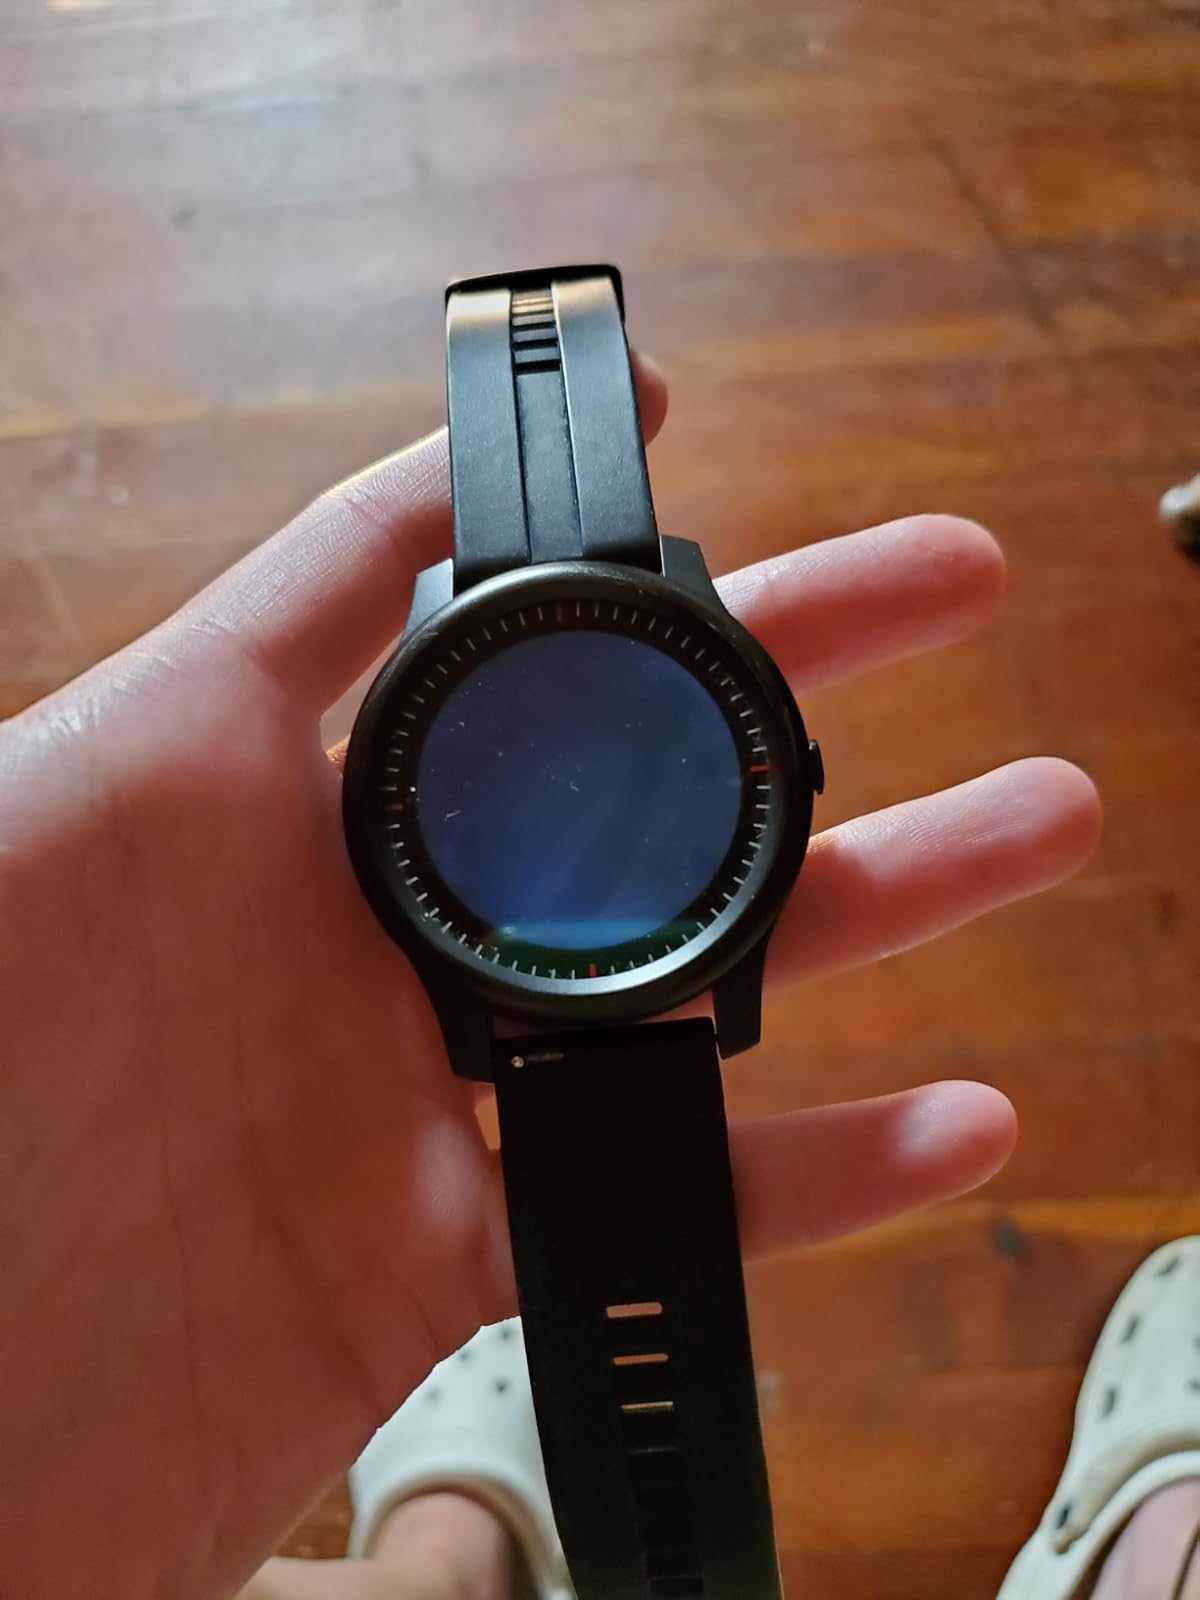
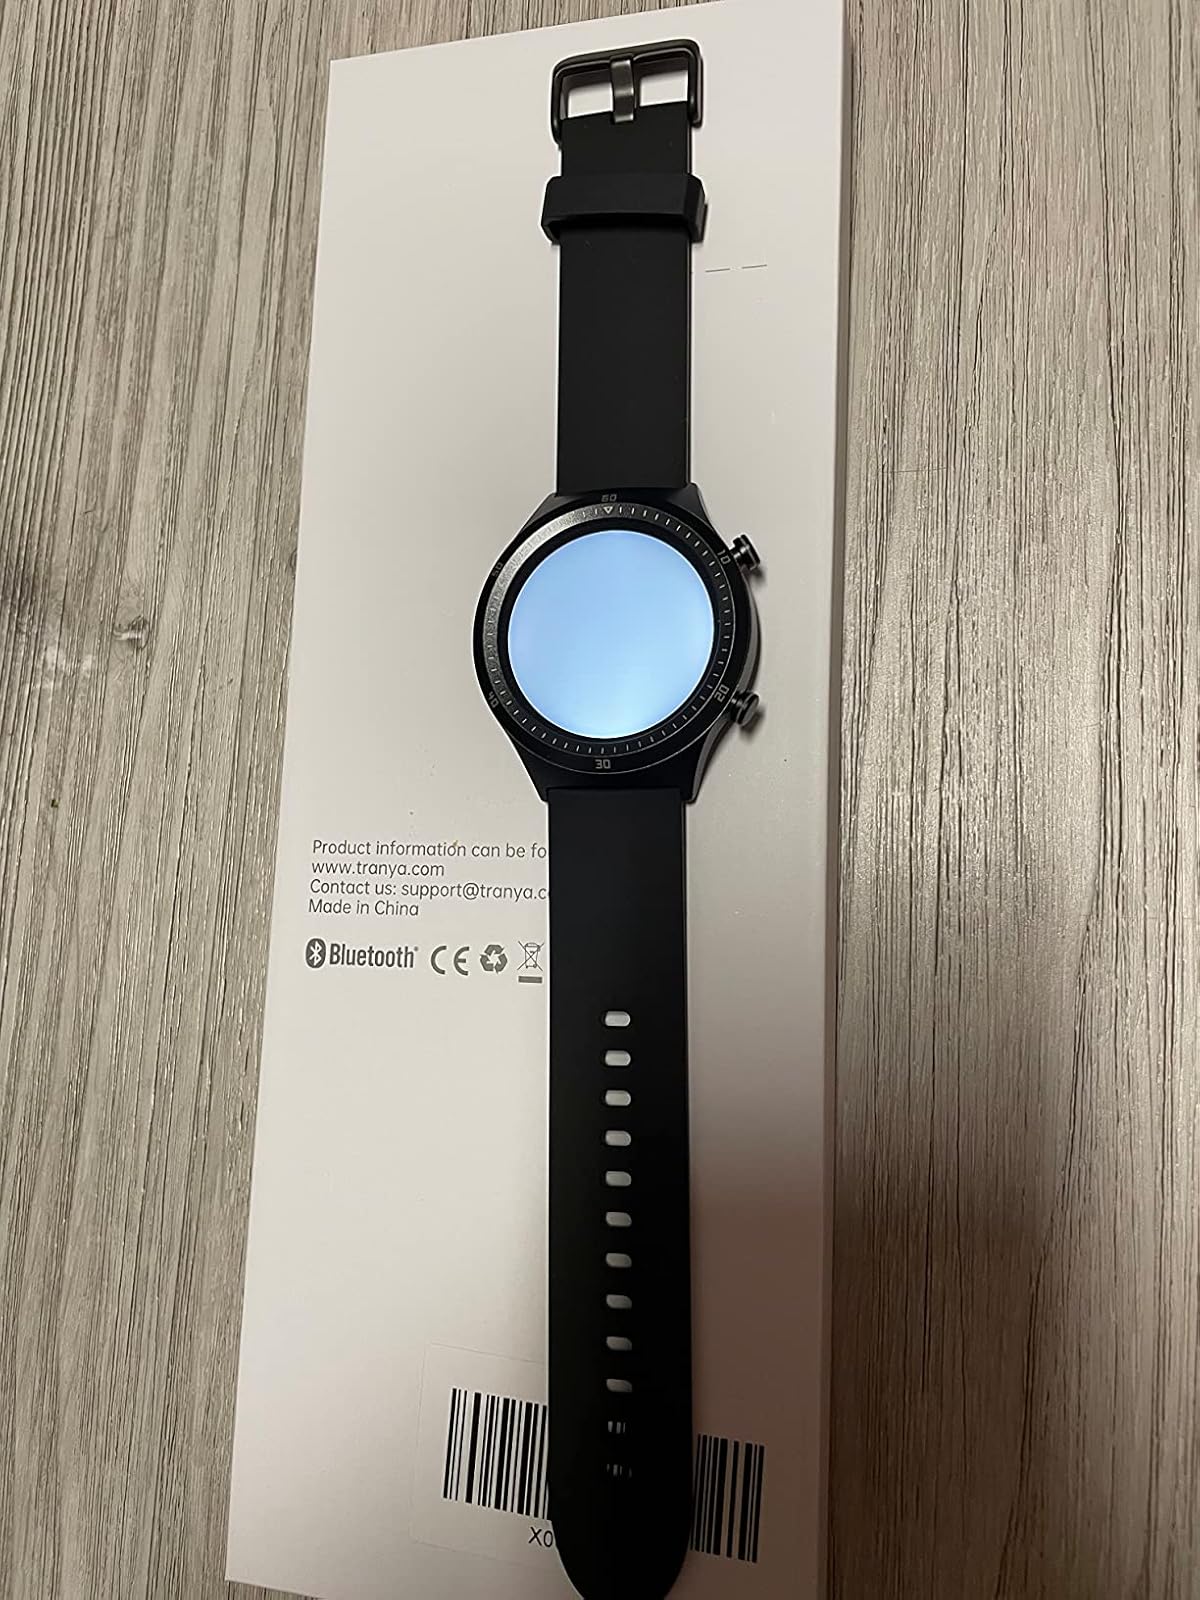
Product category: smartwatch
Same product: no